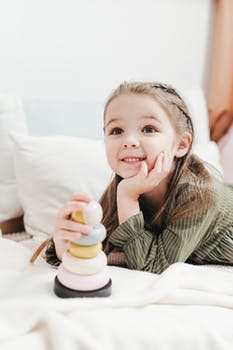
Label: No Watermark